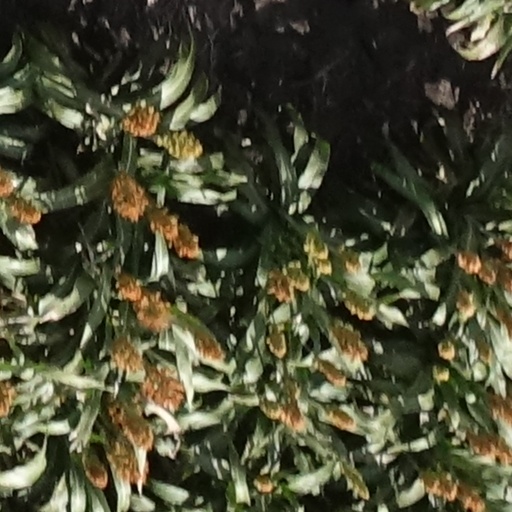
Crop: sorghum